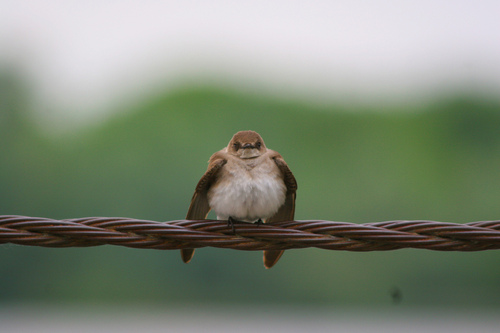
a small bird with a very small head, pale brown crown and cheeks, beige breast, a puffy white belly and brown wings with black feet.
this bird has a small bill, a white breast and belly, and a brown crown and wings.
this bird is white and brown in color with a small beak and black eye rings.
this plump brown bird has very dark brown wings and a fluffy white breast and abdomen.
the bird has a brown crown and a white breast and belly.
wings larger than its body, and brown wings.
the bird has a fluffy white breast, brown wingbars and a small eyering.
this small bird is wide-set with a white belly and brown feathers all over the rest of its body.
a small bird with a white belly and light brown breast.
a small brown bird, with a white belly, and a short bill.
Species: Bank Swallow